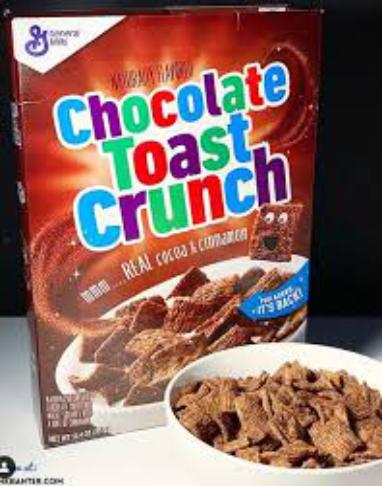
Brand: Chocolate Toast Crunch
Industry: Food